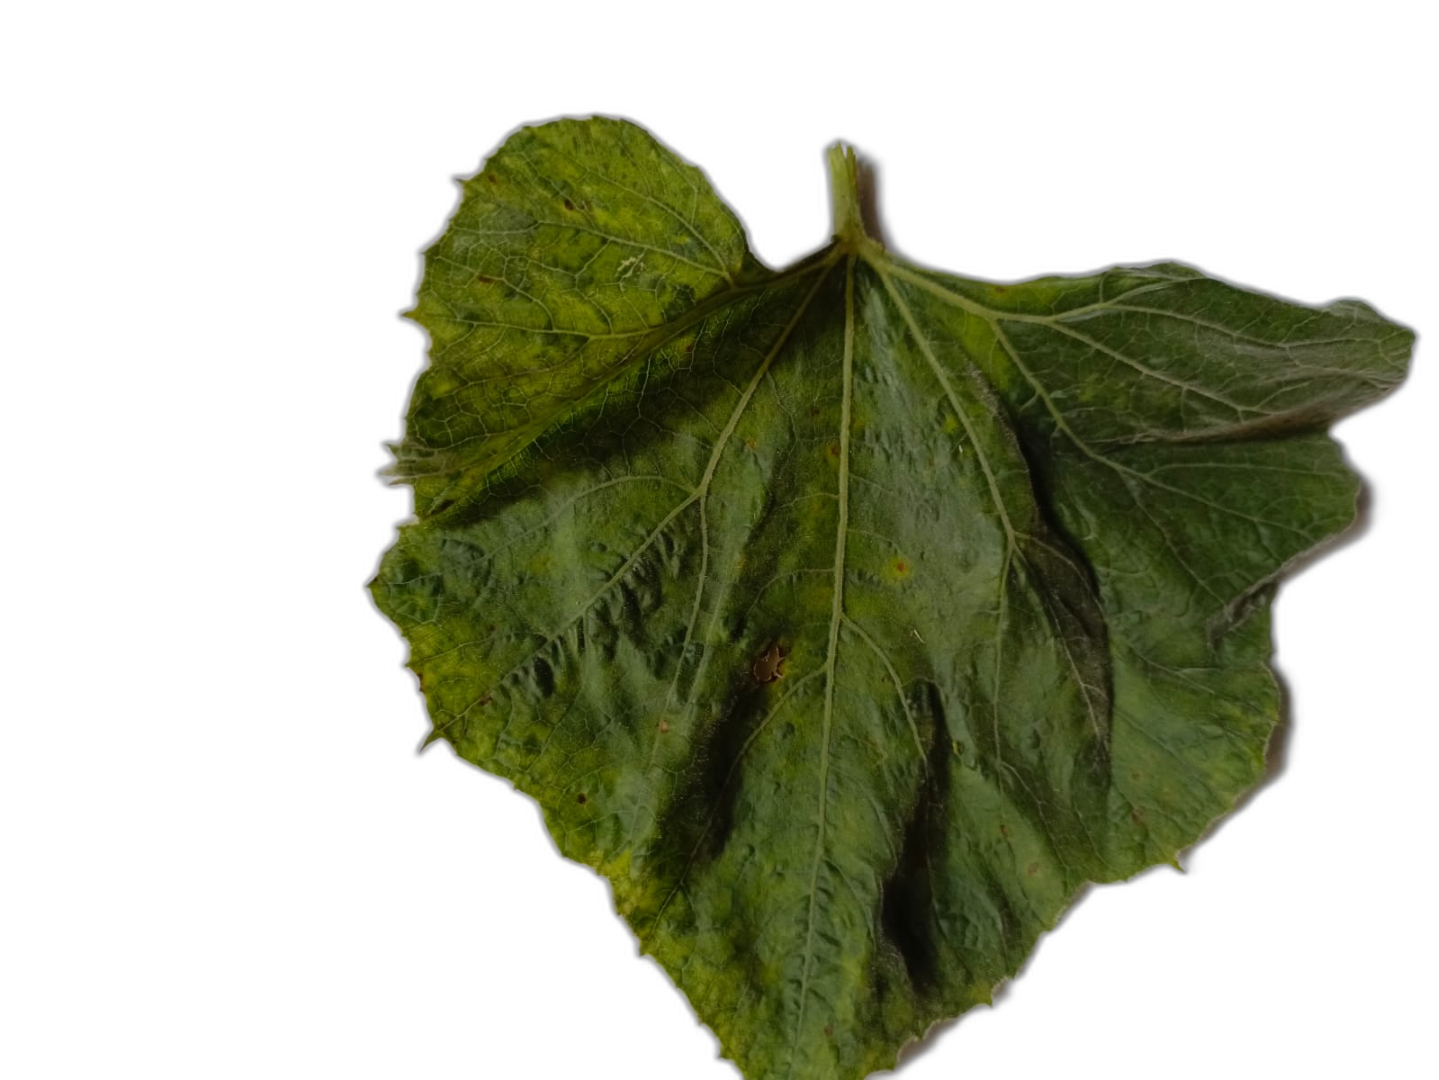
Crop: Bottle Gourd
Label: Mosaic_Virus